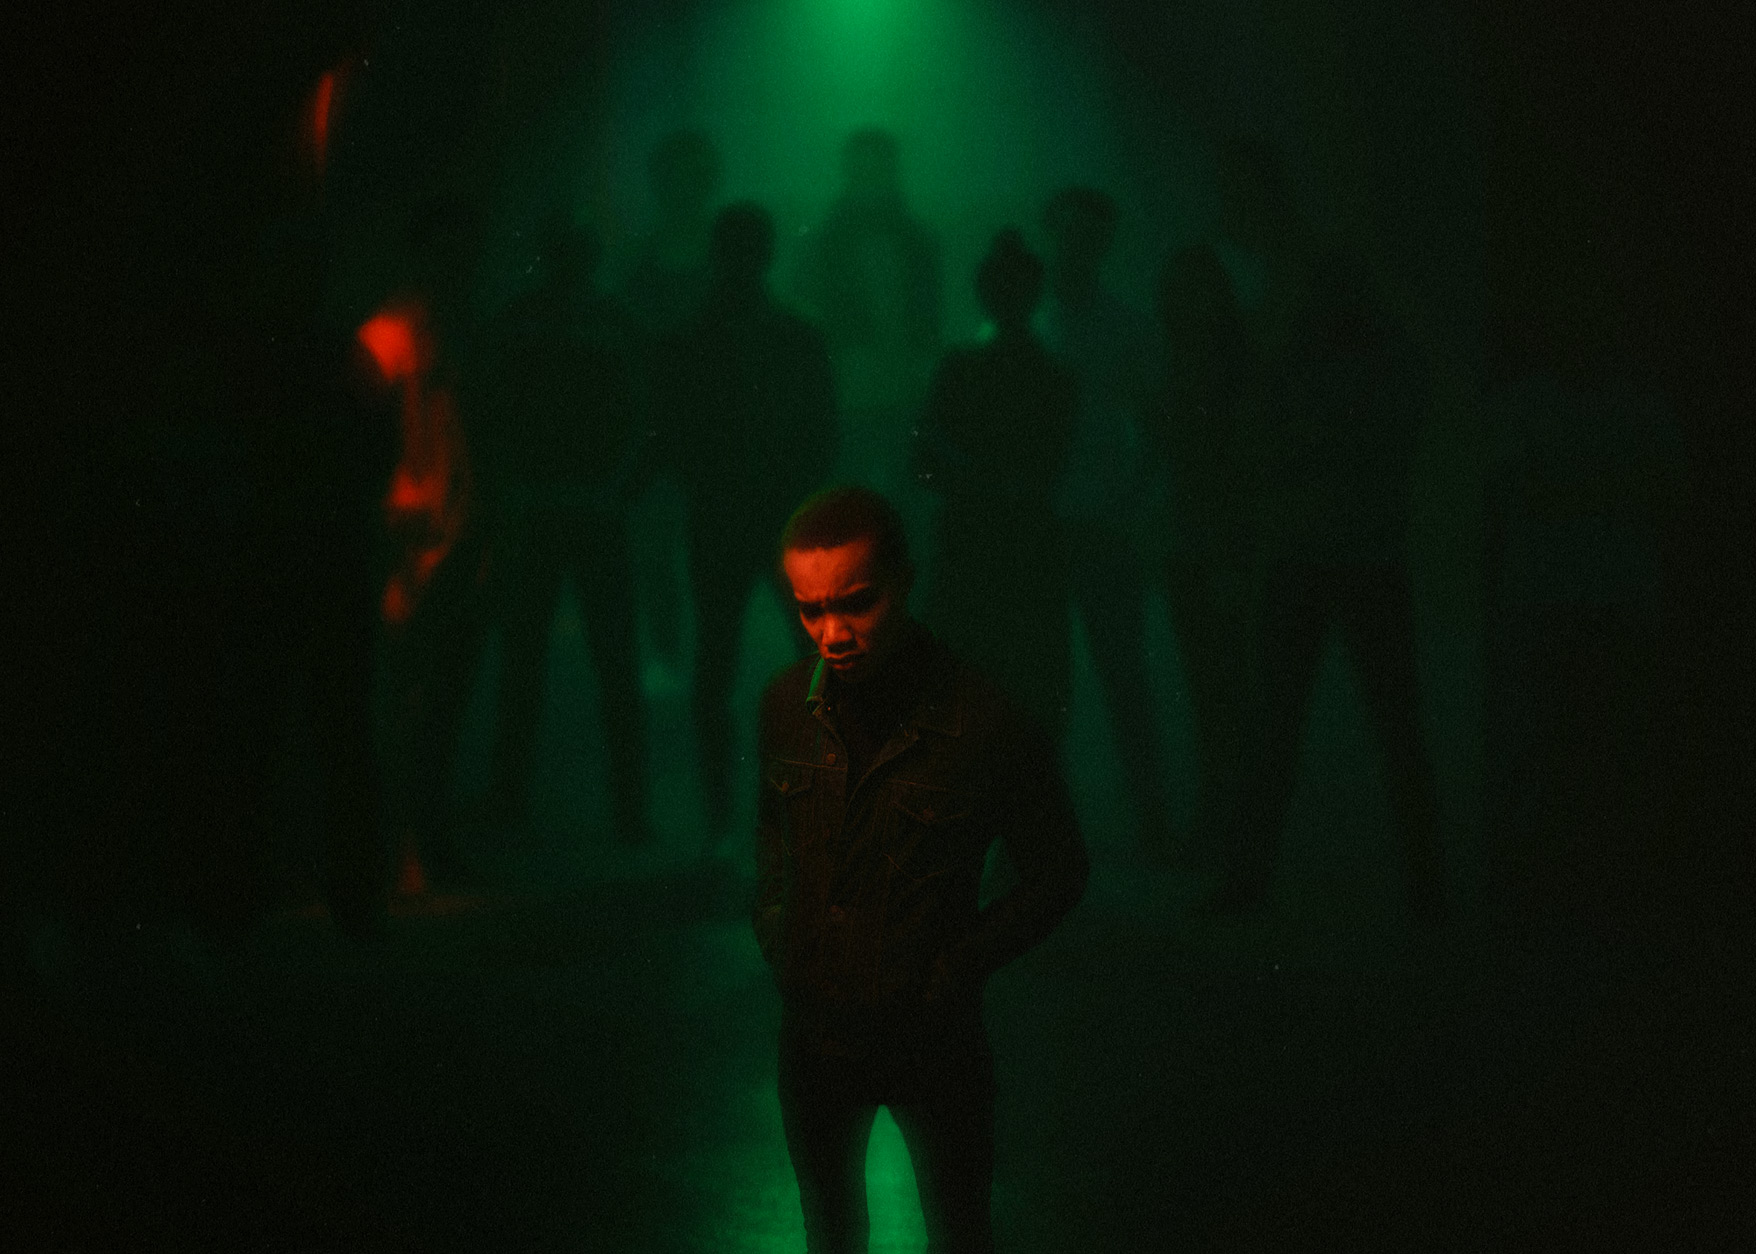
performing arts, entertainment, midnight, event, magenta, darkness, electric blue, room, fun, lens flare, public event, Visual effect lighting, performance art, performance, music venue, night